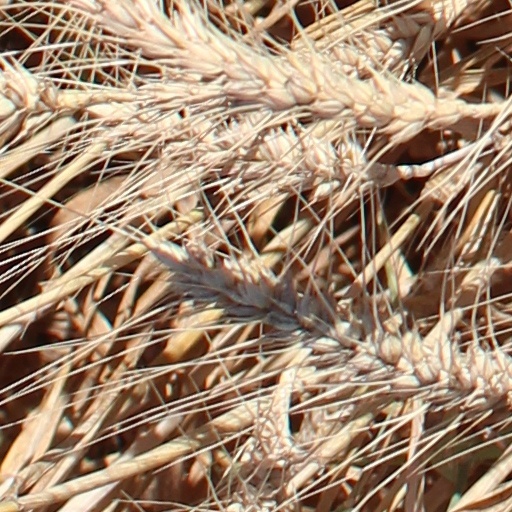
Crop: wheat